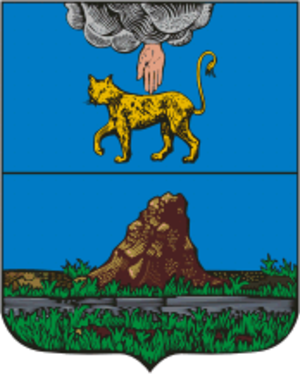
Kholm est une ville de l'oblast de Novgorod, en Russie, et le centre administratif du raïon de Kholm. Sa population s'élevait à 3 704 habitants en 2013.